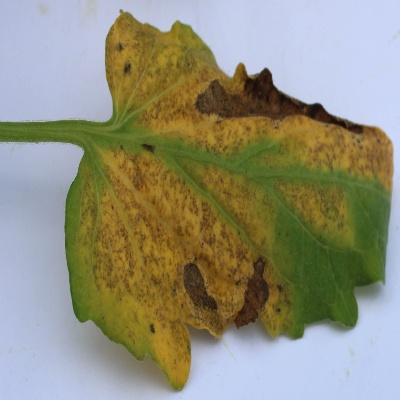
Crop: Tomato
Condition: septoria leaf spot